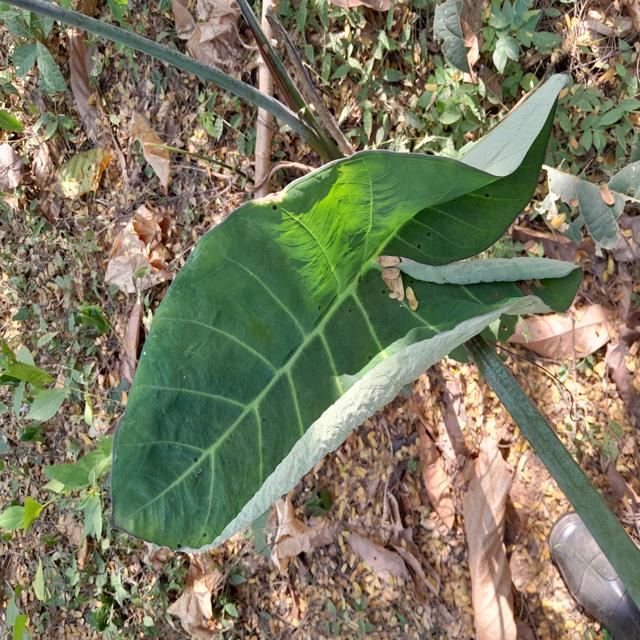
Label: Healthy